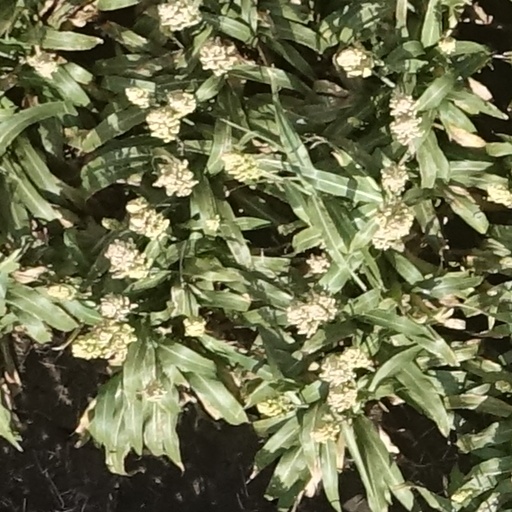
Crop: sorghum